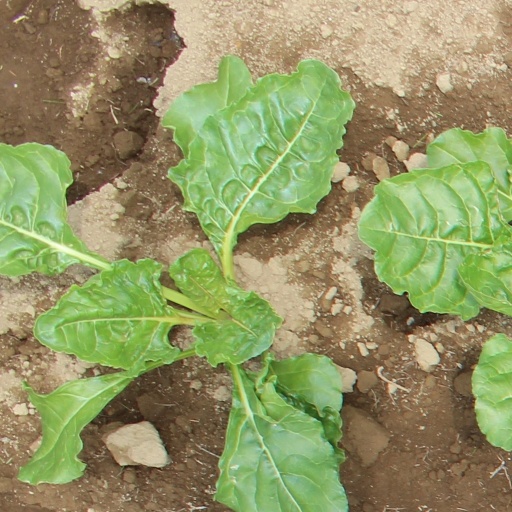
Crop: sugar beet